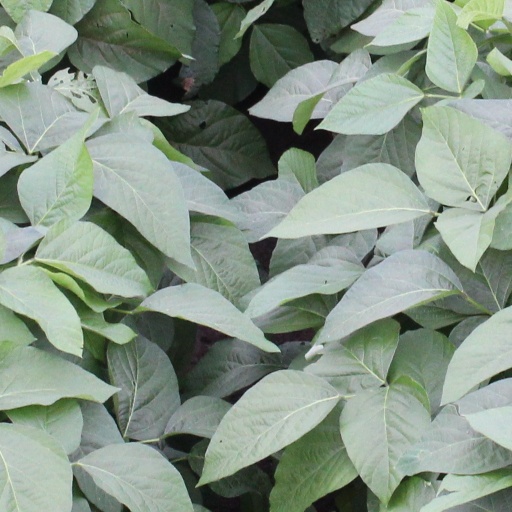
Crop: soybean